Subcapitulum

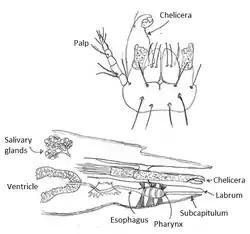
Illustration of the gnathosoma of an acarine, showing the subcapitulum

The subcapitulum (from Latin "sub", "under", and "capitulum", "small head"), also known as infracapitulum, hypognathum or hipognatum, refers to the ventral part of the gnathosoma (the part of the body comprising the mouth and feeding parts) or the fusion of the palpal (of the pedipalps, the second pair of appendages) coxae (the point of union of the appendages with the body) and the labrum (the upper mouthpart) complex present in some arthropods on which the mouth, pedipalps, mouthparts and pharynx are generally located. It is delimited by the subcapitular apodeme (an ingrowth of the exoskeleton for muscle attachment), which separates it from the cheliceral (of the chelicerae, the first pair of appendages) frame.